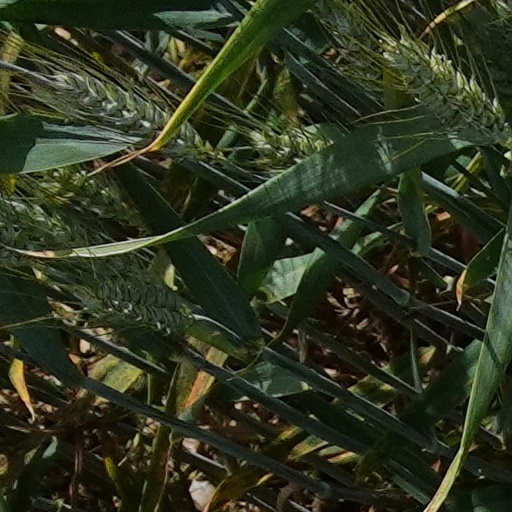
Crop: wheat